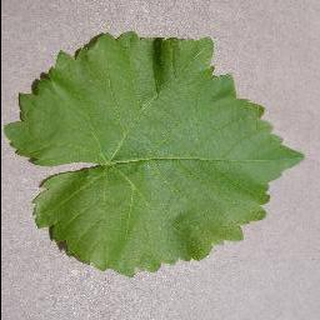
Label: healthy_grape